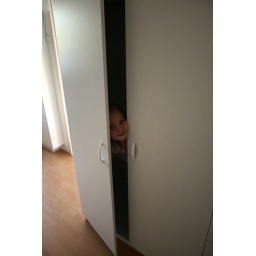
Megan hiding in the cabinets in the laundry room. That's the door to the 4th bedroom in the top left side of the picture.